Hodson, Wiltshire

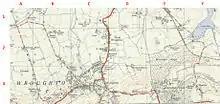
Ordnance Survey map from 1959 showing Wroughton (C3), Burderop Park (E3) and Hodson. Grid squares are 1km.

Hodson is a hamlet in a small valley, in the parish of Chiseldon, Wiltshire, England. The hamlet lies about half a mile northwest of the edge of Chiseldon village; the M4 motorway runs a similar distance to the north, and the centre of the large town of Swindon is some to the northwest.